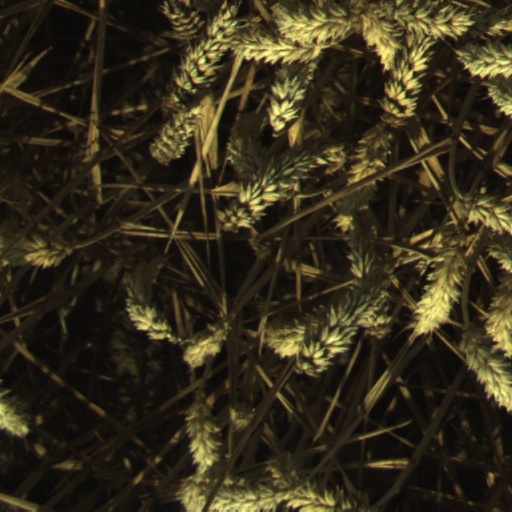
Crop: wheat